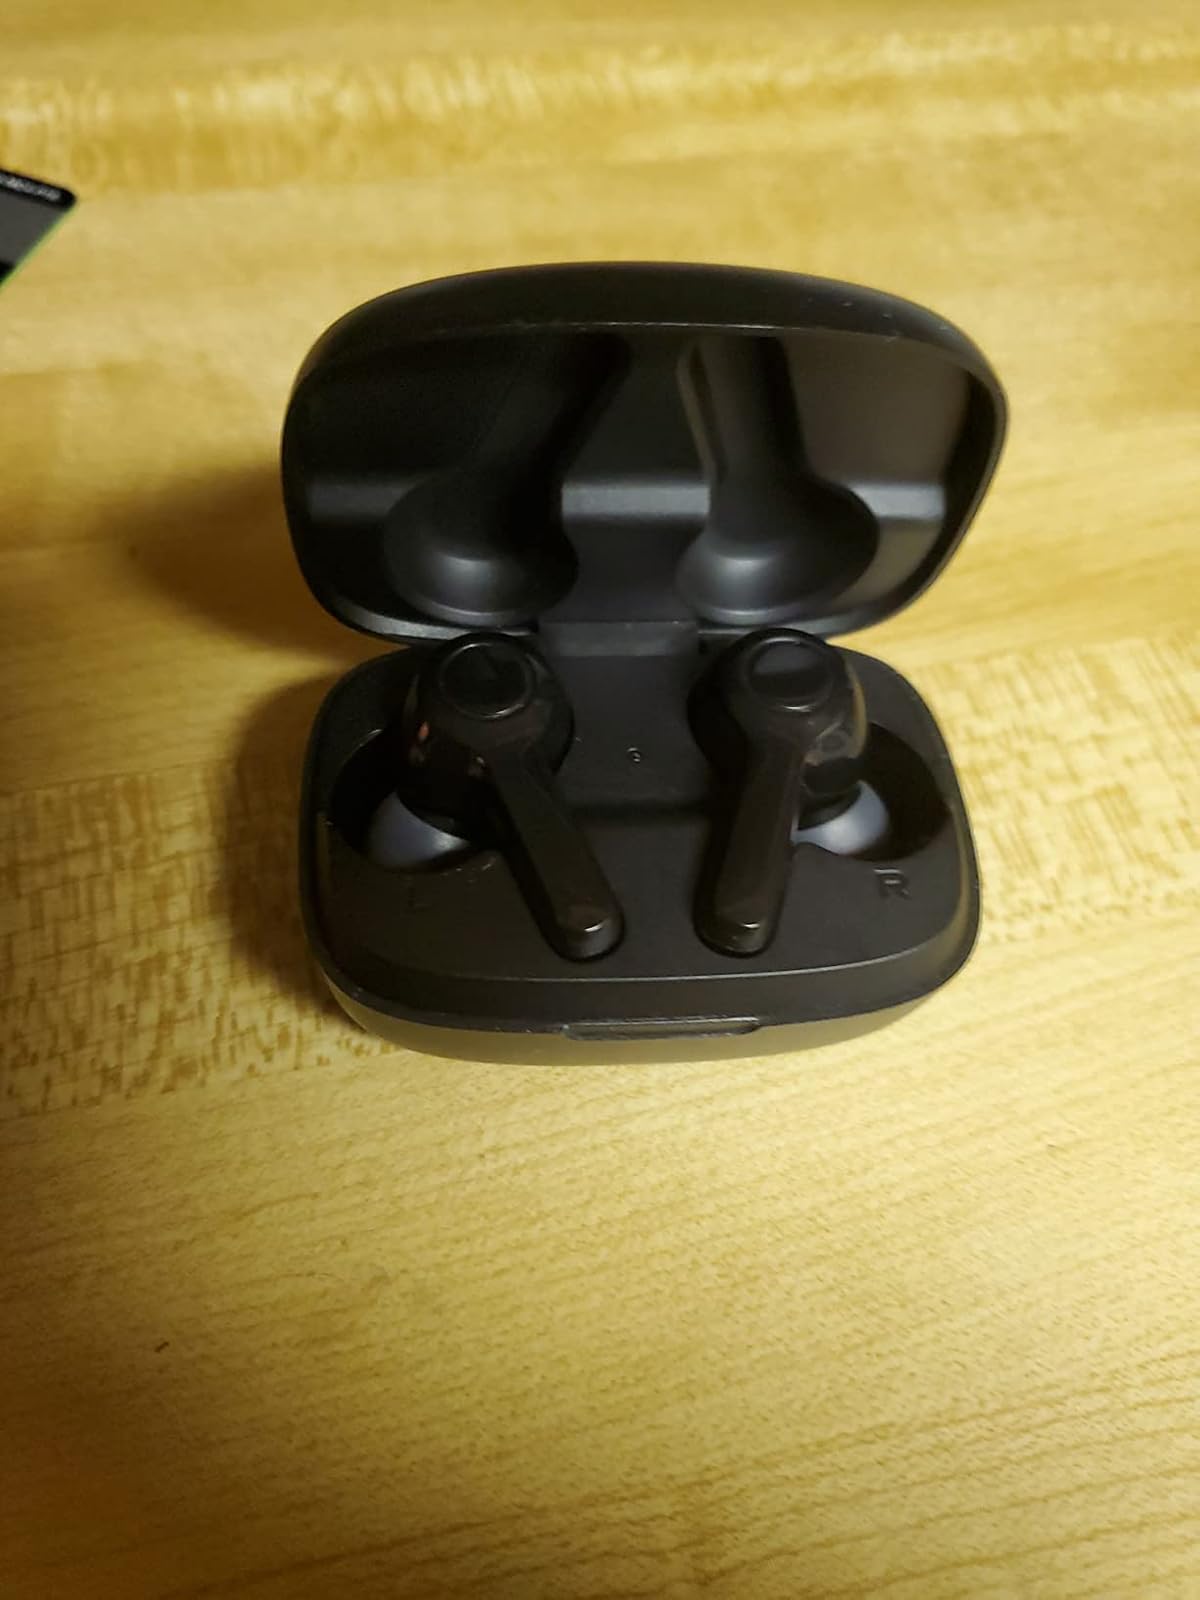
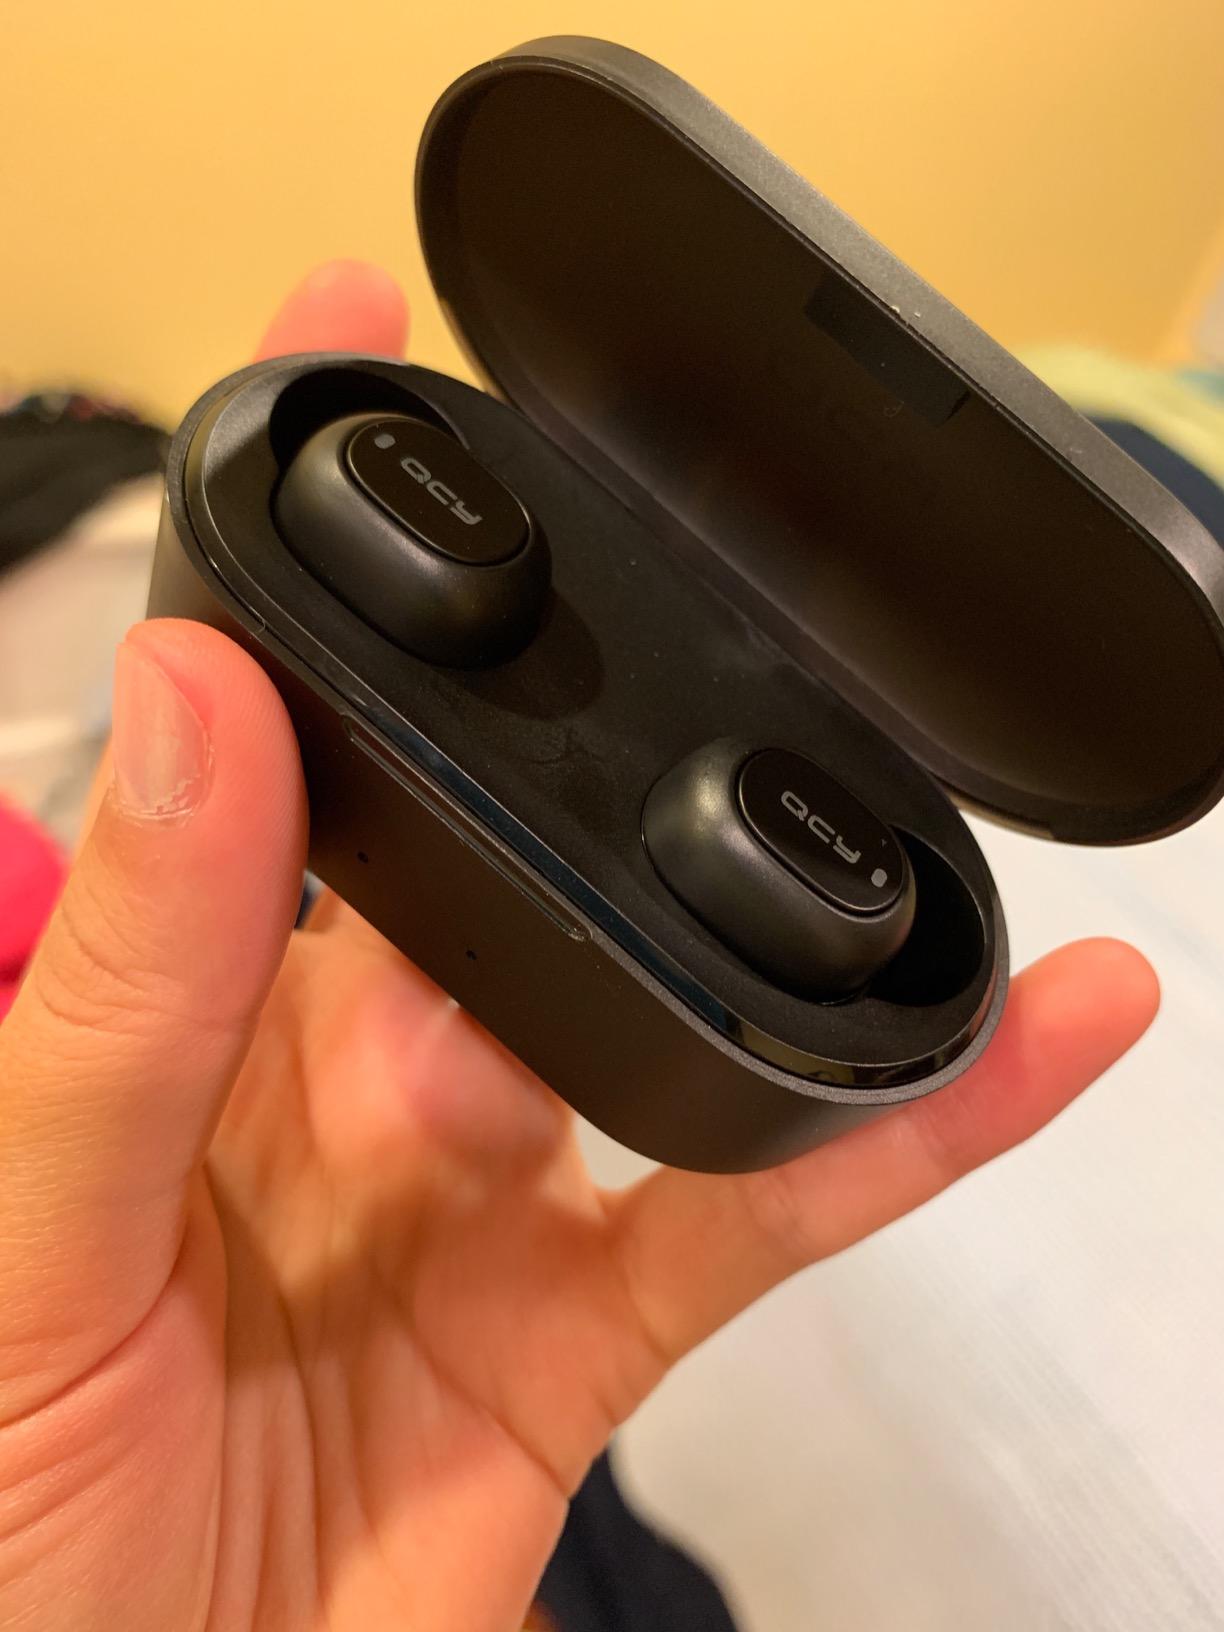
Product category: earbuds
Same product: no